Order of Saint Augustine

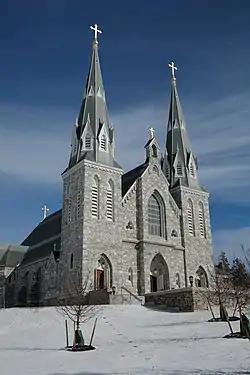
St. Thomas of Villanova Church, on the Villanova University campus.

Sent by their Provincial Thomas of Villanova, the first group of Spanish/Castilian Augustinians arrived in Mexico in 1533 after the subjugation of Aztec Mexico by Hernán Cortés. They were later instrumental in establishing the Royal and Pontifical University of Mexico. By 1562 there were nearly 300 Spanish Augustinians in Mexico, and they had established some 50 priories. Their history in Mexico was not to be an easy one, given the civil strife of events like the Cristero War, periodic anti-clericalism and suppression of the church that was to follow.